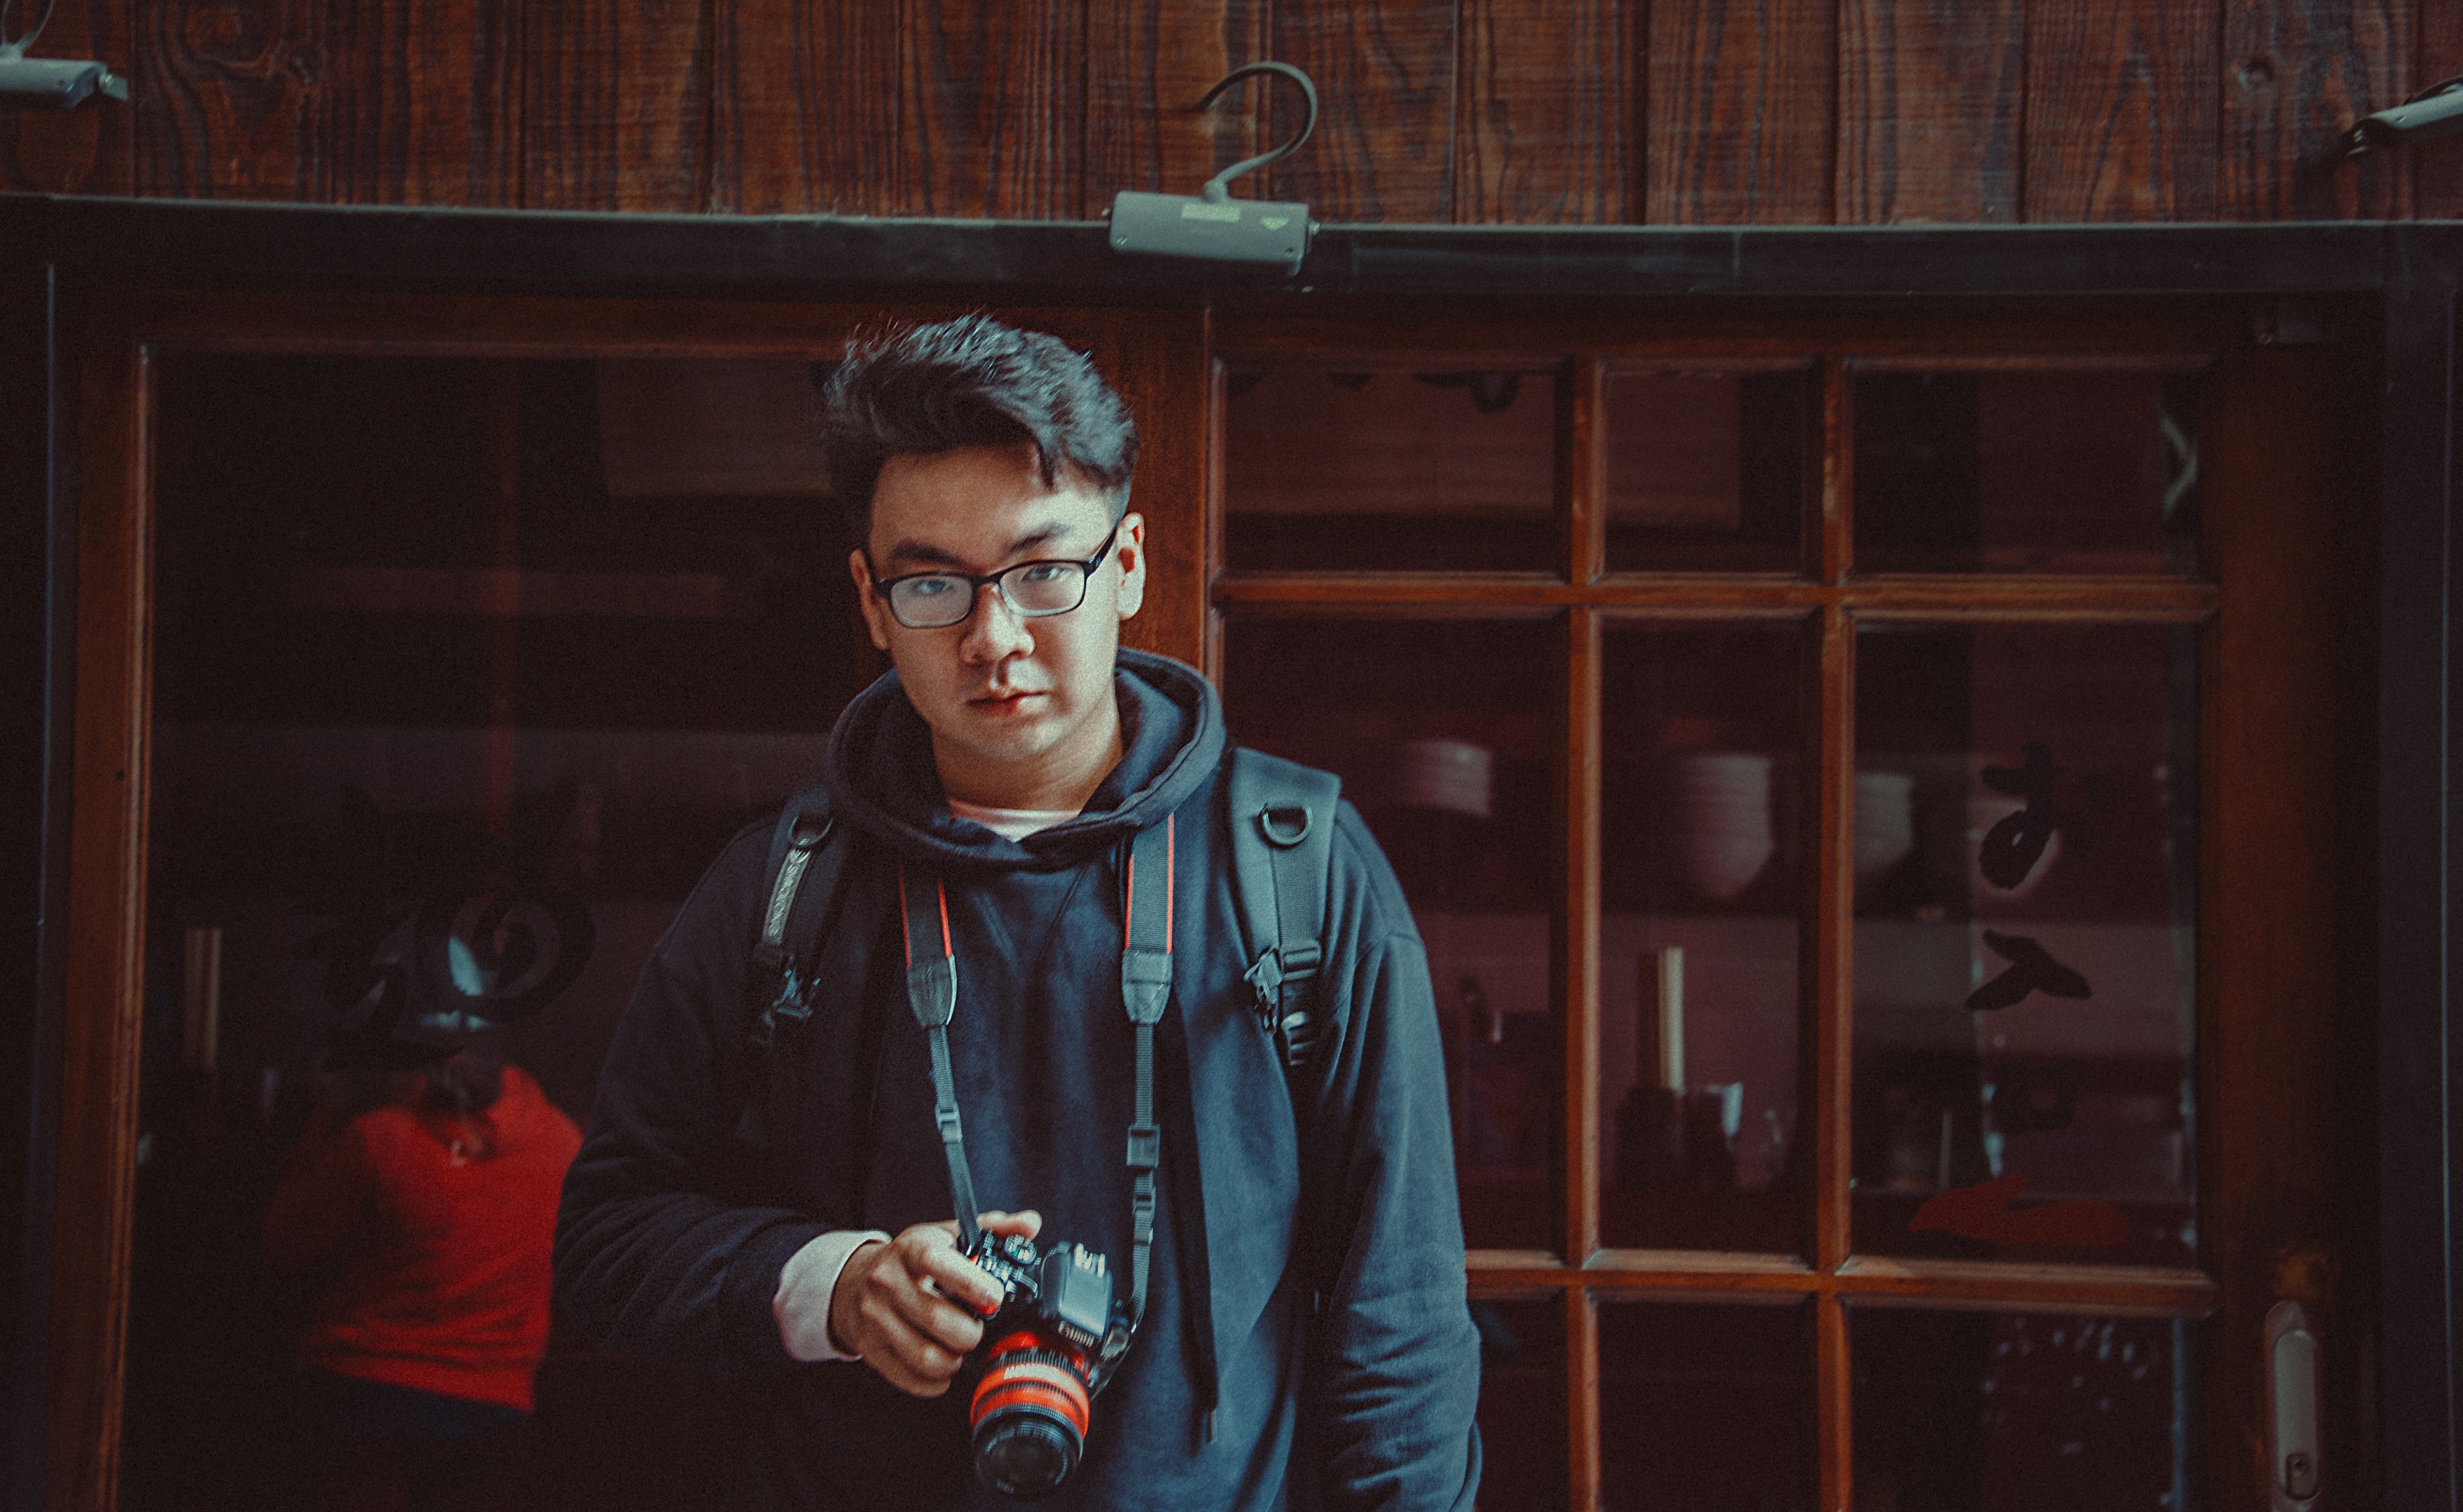
snapshot, glasses, room, photography, jacket, wood, portrait photography